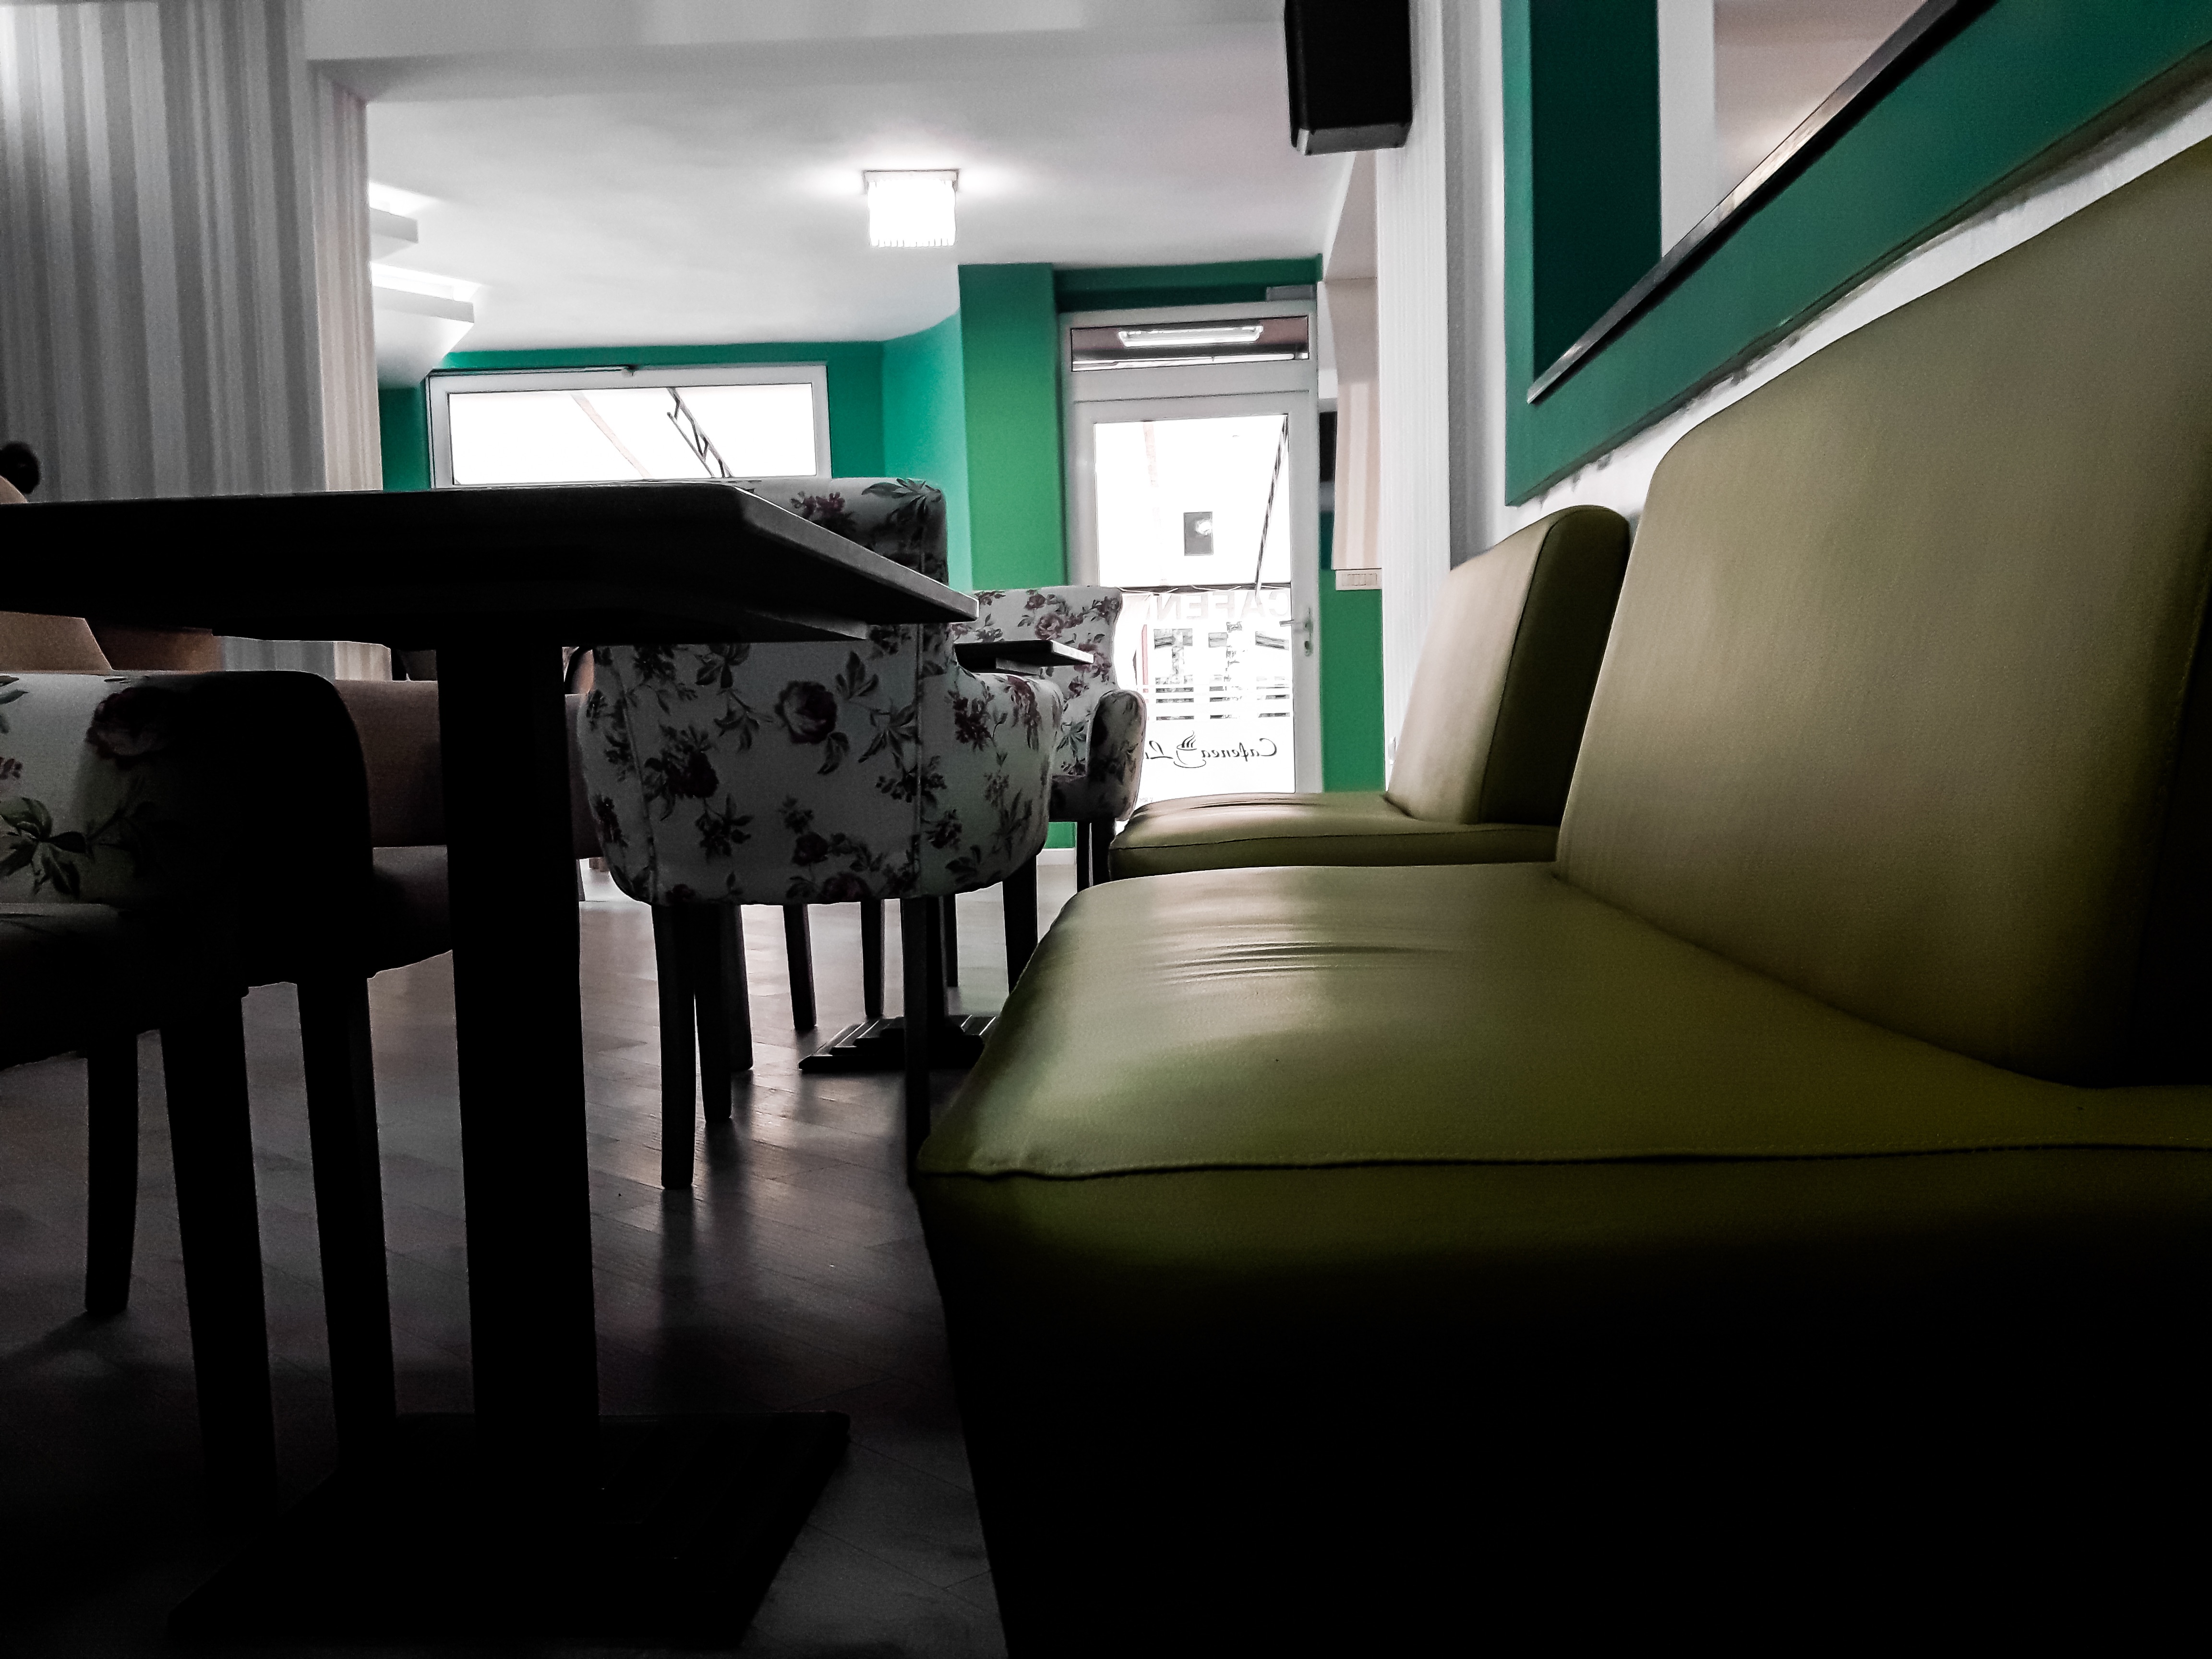
table, light, house, home, color, living room, furniture, room, lighting, interior design, design, shape, screenshot